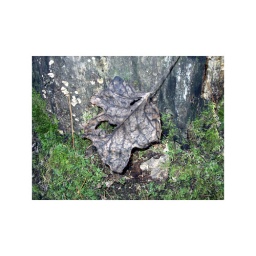
Just an interesting dead leaf lying against the base of a tree along the trail.